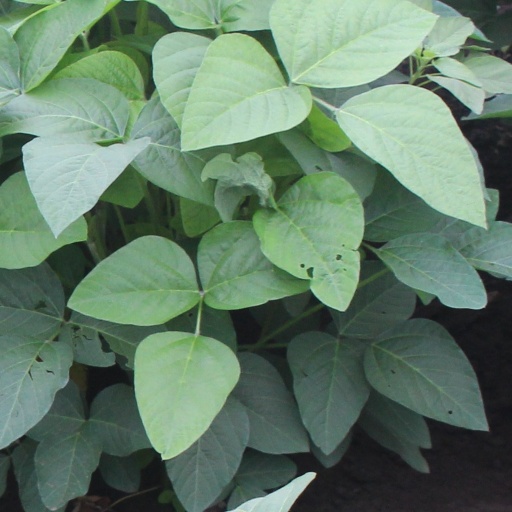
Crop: soybean